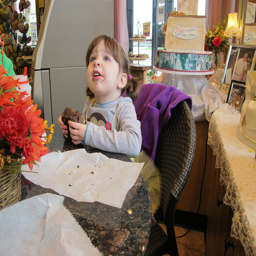
Small child in a grey long sleeve shirt eating something.
A girl sitting at the table eating a snack while she watches t.v.
a little girl sitting in a chair while eating at the table
A young girl at a table eating something chocolate
A little girl holding a piece of cake while sitting in a chair.